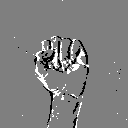
ASL letter: s